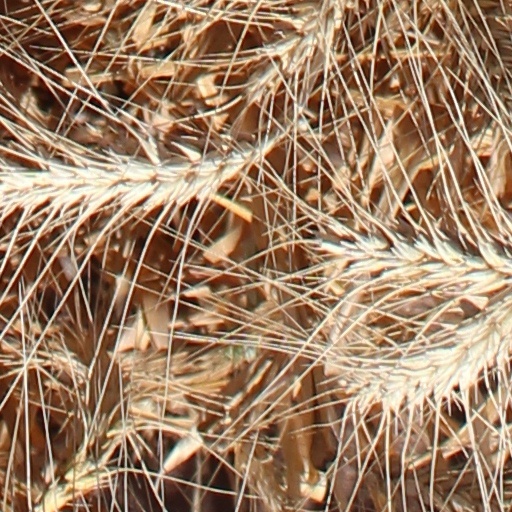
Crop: wheat